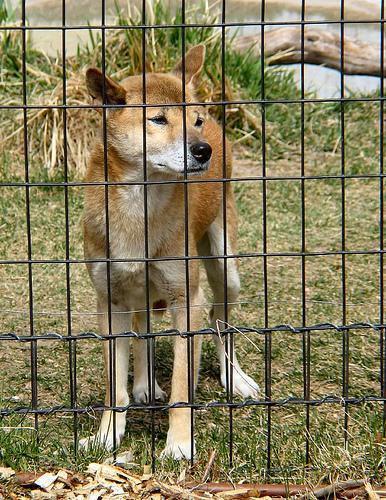
dingo